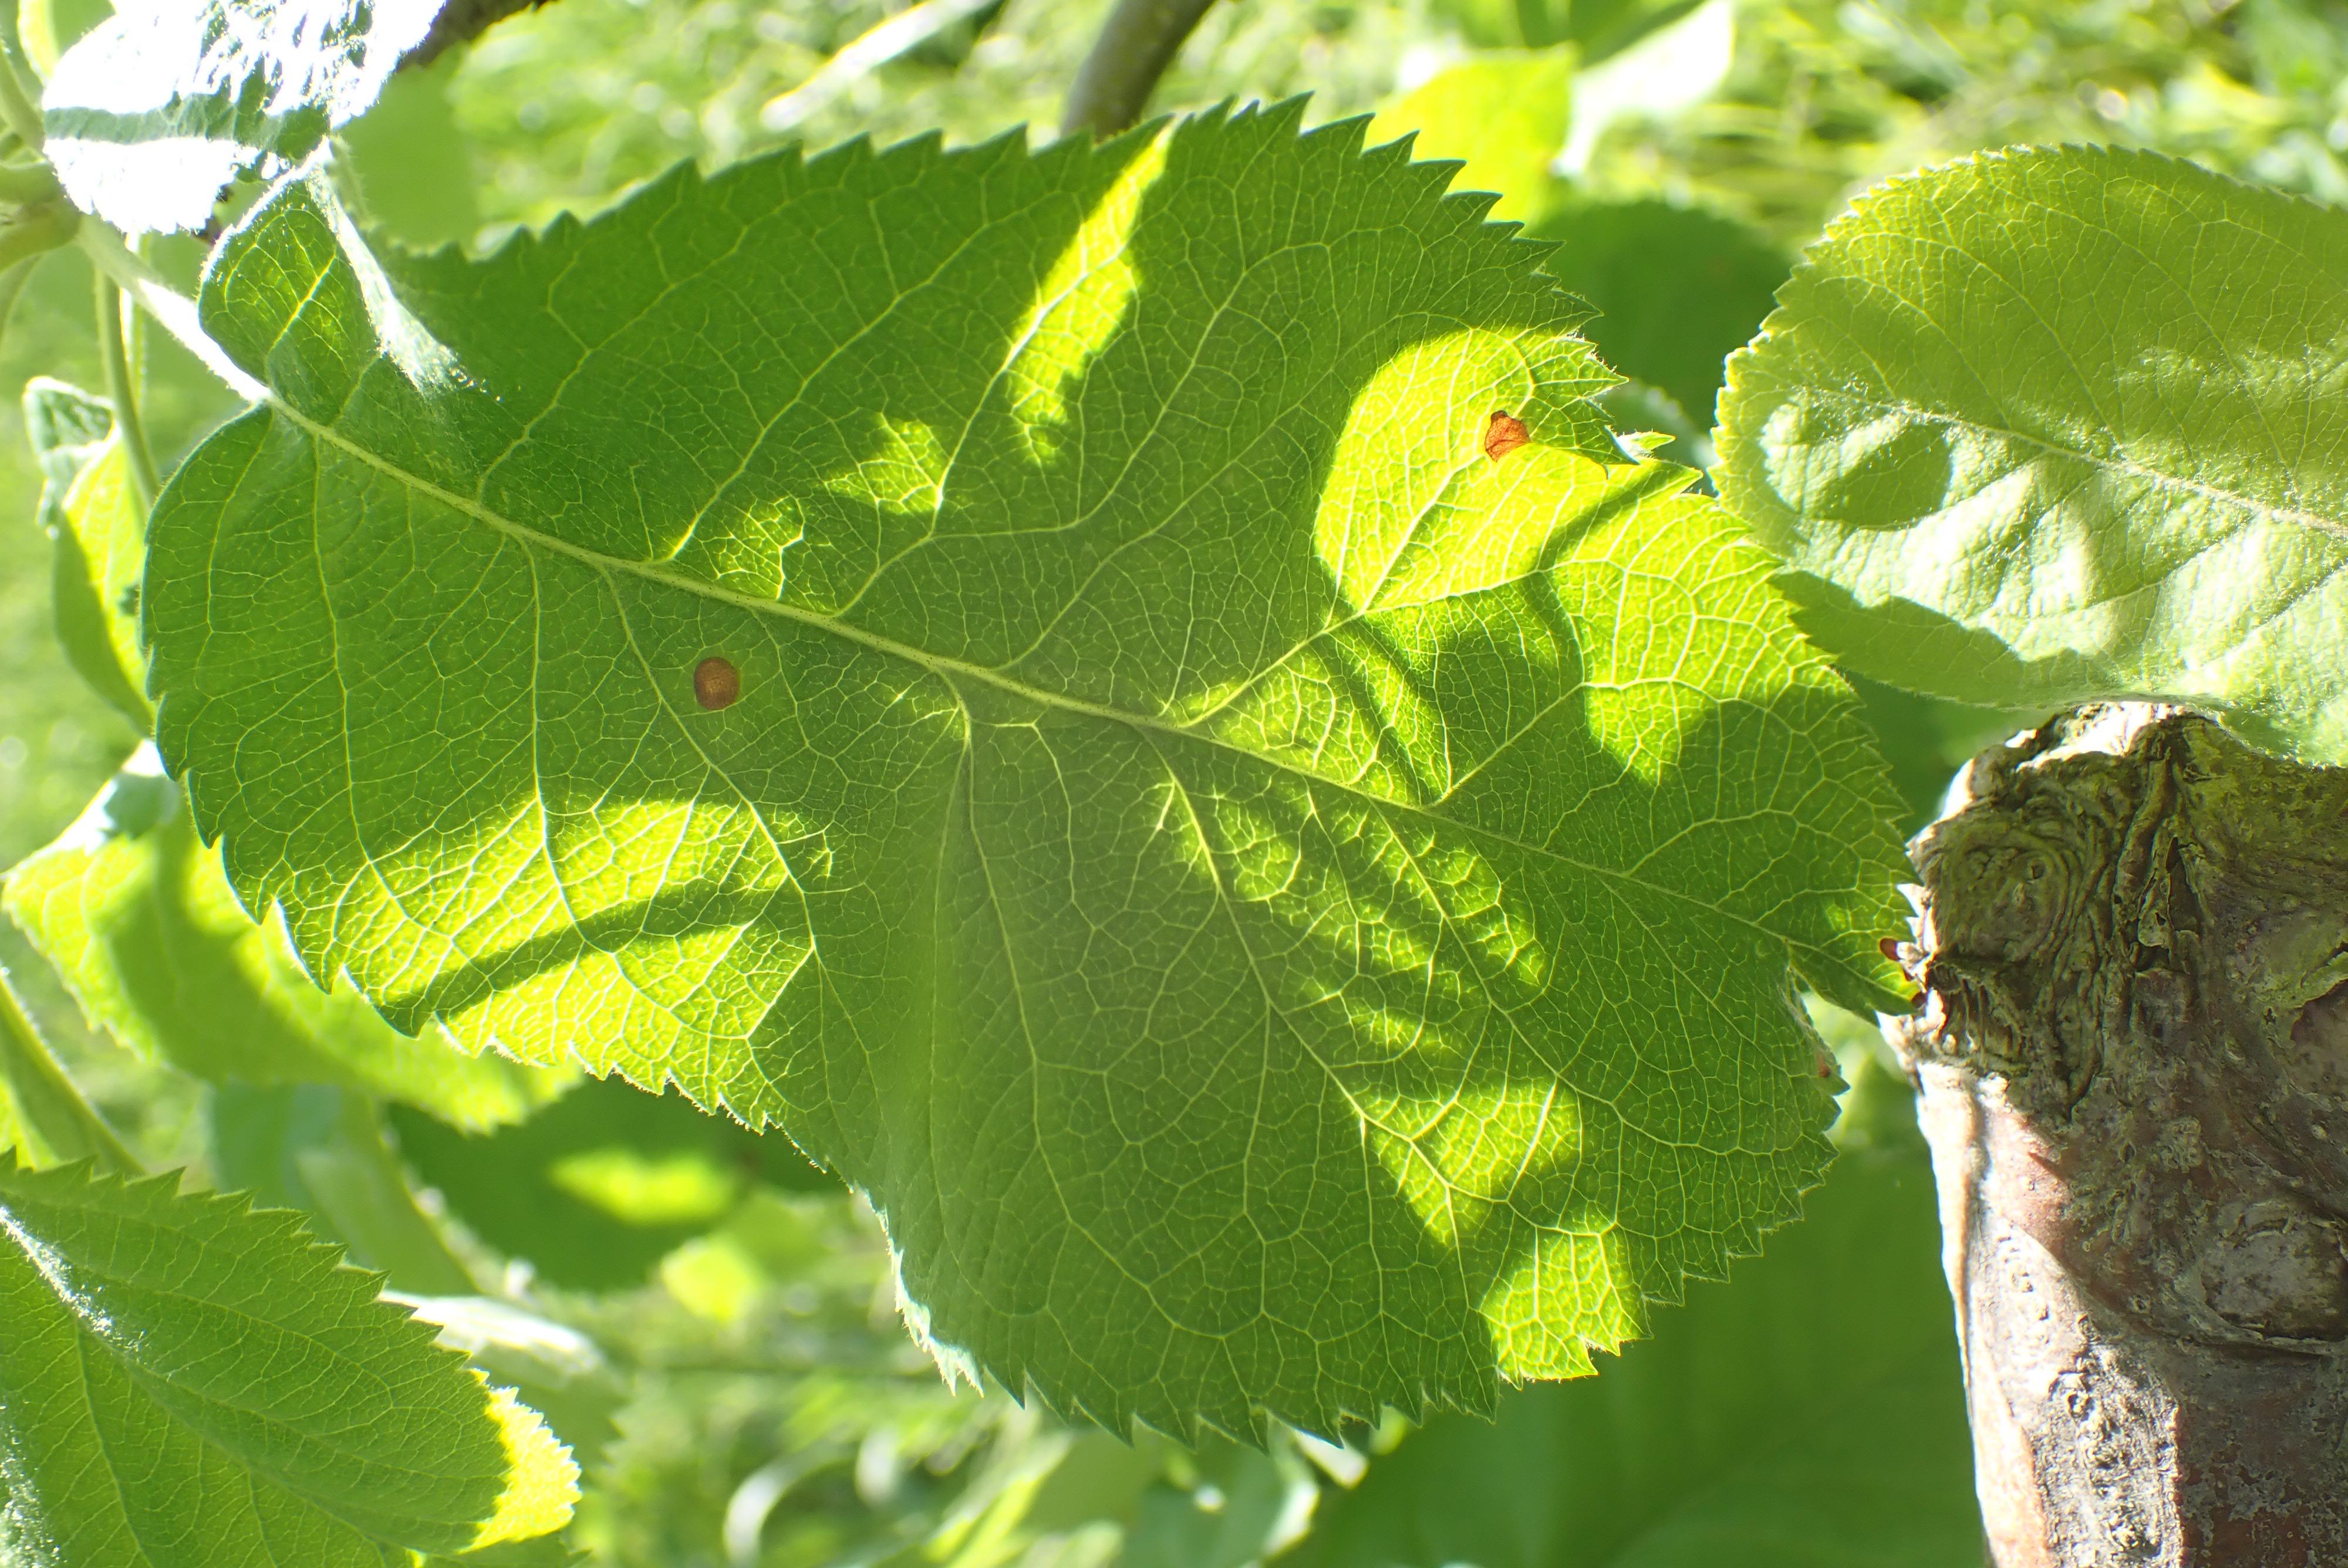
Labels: frog_eye_leaf_spot